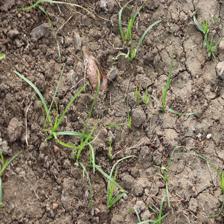
Label: Grass